Gazania serrata

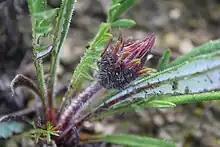
The involucre and scape of "Gazania serrata" are setose (hairy).

The flowers are yellow or orange, and born on setose scapes.